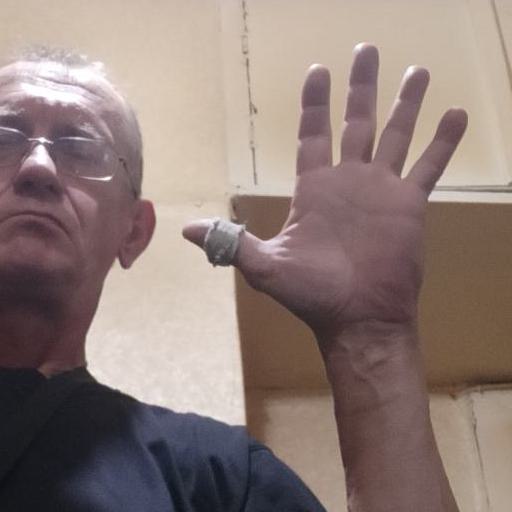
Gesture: palm